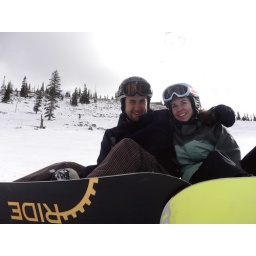
On top of some rock covered mountain in New Hampshire